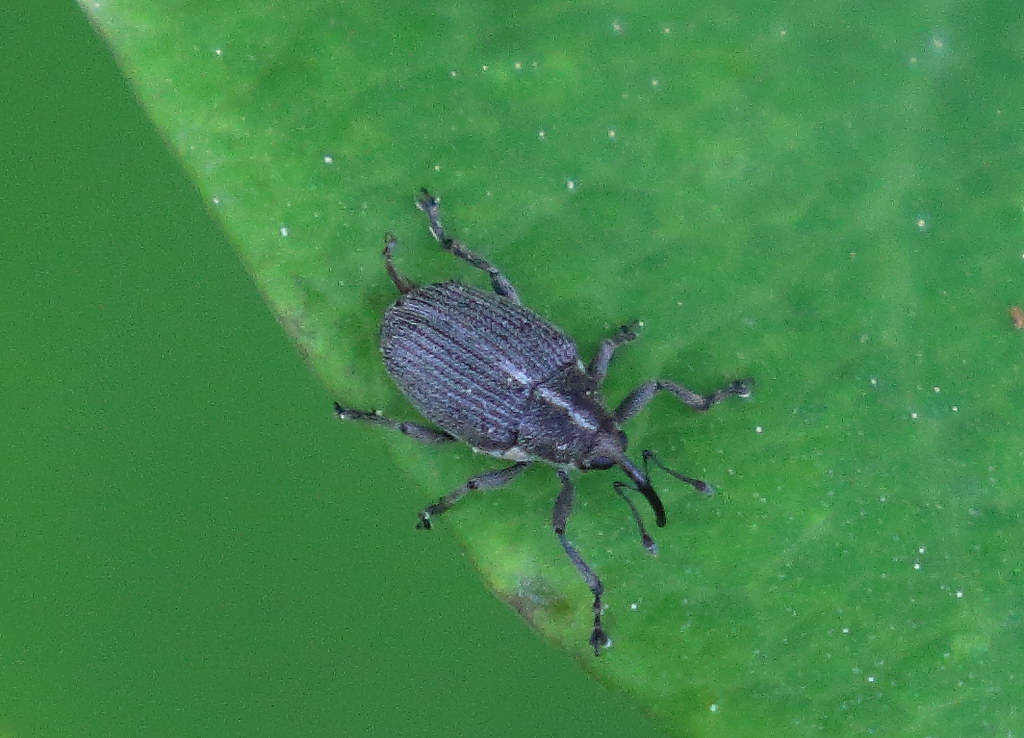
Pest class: Cabbage_seedpod_weevil